Javad Khan

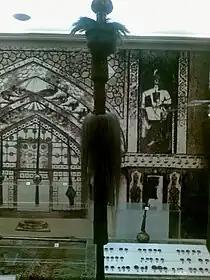
Tug of Javad Khan, kept in National History Museum of Azerbaijan

Emperor Paul decided to return to Caucasus militarily on August 19, 1798. Next year Lieutenant-General Karl Knorring was appointed commander-in-chief of the Russian troops in Georgia, his subordinate Ivan Petrovich Lazarev arriving in Georgia before him. However, the relocation of Russian troops to Georgia clearly contradicted the aspirations of many rulers of South Caucasus and Dagestan, as well as the Iranian Shah, who were aware of Russia's far-sighted policy towards this region. Umma V despite the Russian protection on August 26, 1800, began to make frequent raids on Eastern Georgia, as well as on the nearby regions, including the Ganja Khanate. In his letter to George XII, Mammad Hasan Khan of Sheki, notifying him of the intentions of Umma Khan in relation to Eastern Georgia, also reported an attack on the possessions of the Ganja Khan. However, judging by the letter, in the struggle with the troops of Javad Khan, the Mountainers were defeated, having lost the battle with 104 dead and 30 captives. Having suffered a defeat at Ganja, Umma Khan, however, did not abandon his intentions towards Javad Khan. According to the same letter, Ibrahim Khan actively helped him in this matter, providing the Dagestanis with troops and cannons to help.